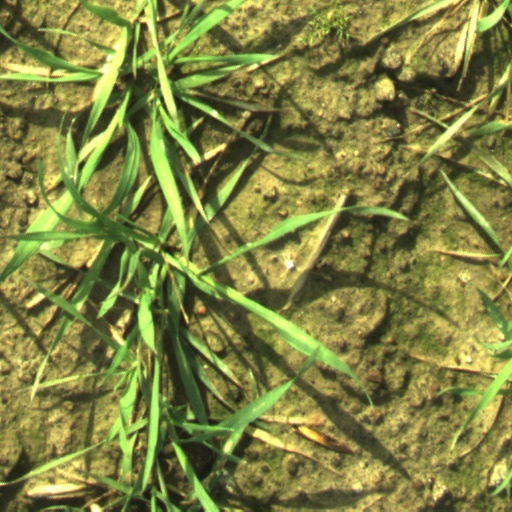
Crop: wheat